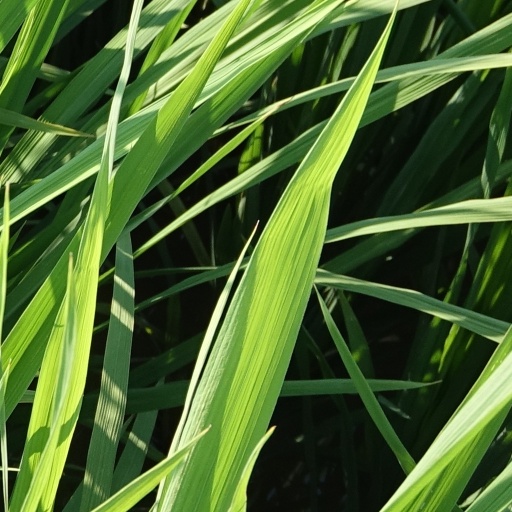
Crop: rice